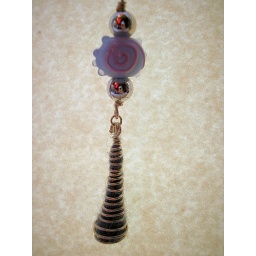
Hand felted tear drop wraped in silver wire &amp;amp; finished off with a beautiful lamp work bead.